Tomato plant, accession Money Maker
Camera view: bottom (45 deg); turntable rotation: 30 degrees
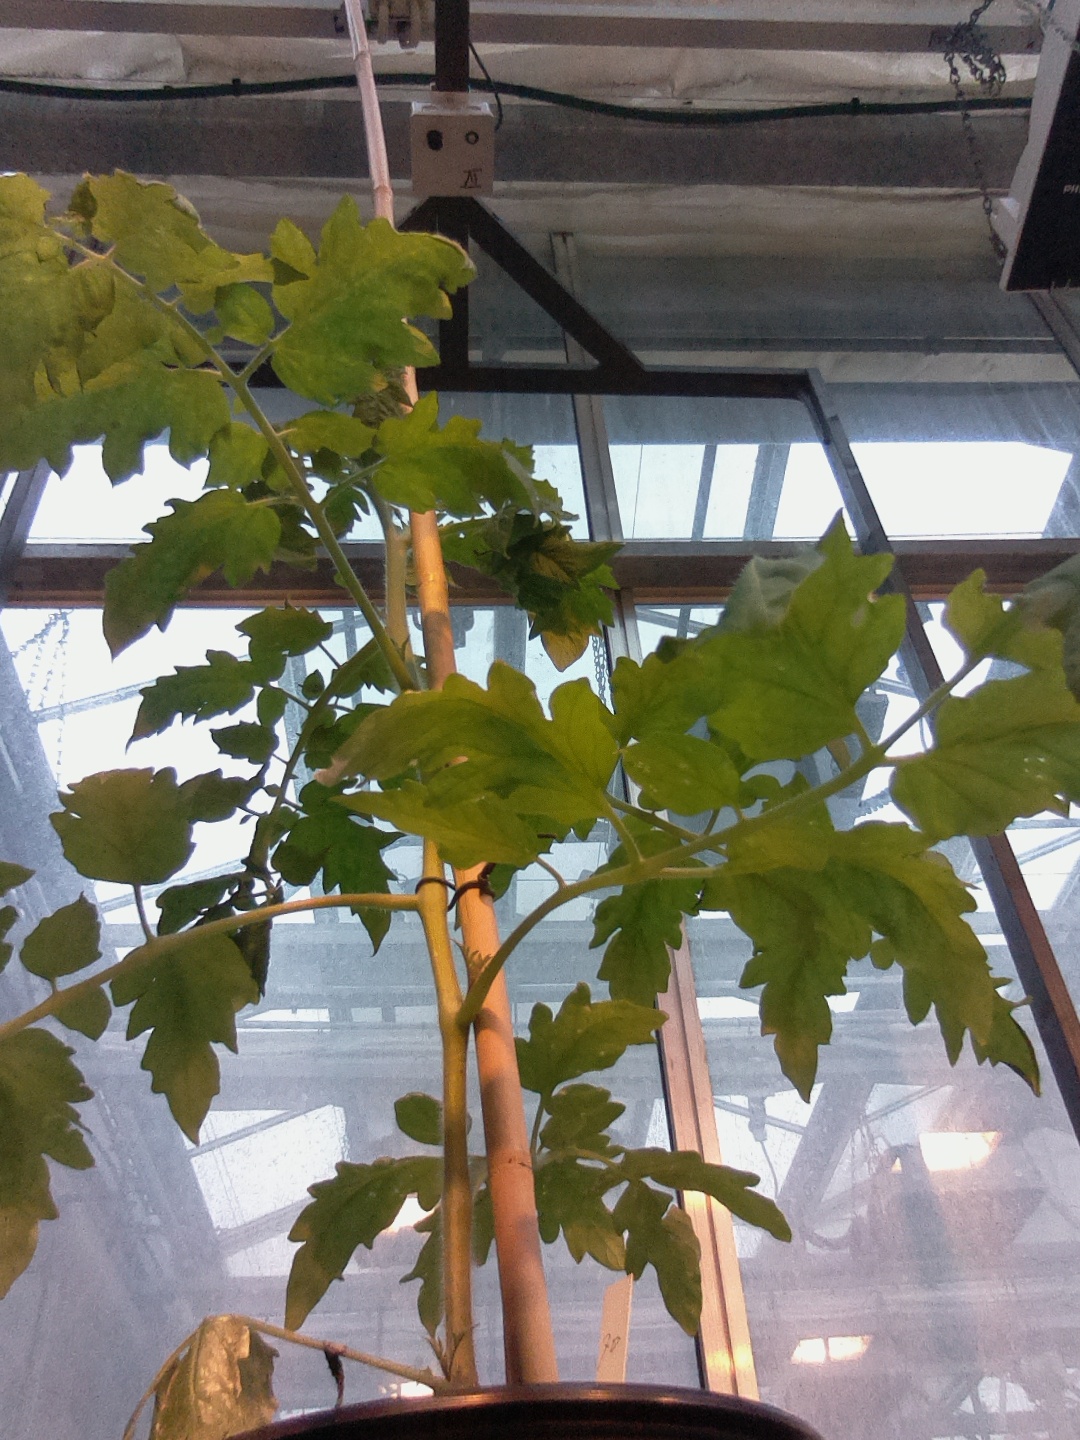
BBCH growth stage 21: 10%-20% Side shoots formed